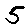
Label: 5